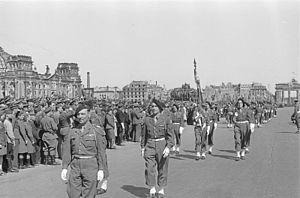
Bataillon de tradition du 159e Régiment d'Infanterie Alpine le 8 mai 1946 à Berlin.
Le 159ᵉ régiment d'infanterie, devenu 159ᵉ régiment d'Infanterie Alpine, est un régiment d'infanterie de l'Armée de terre française créé sous la Révolution à partir de la 159ᵉ demi-brigade de première formation.
Les Forces françaises à Berlin sont les unités des Forces françaises en Allemagne restées stationnées à Berlin-Ouest après la Seconde Guerre mondiale et pendant la guerre froide, en vertu des accords des conférences de Yalta et de Potsdam. Elles constituent les homologues françaises de la Berlin Brigade américaine et de la Berlin Infantry Brigade britannique.
Les forces armées françaises présentes en Allemagne ont connu plusieurs appellations : troupes d'occupation en Allemagne de 1945 à 1949, forces françaises en Allemagne de 1949 à 1993, forces françaises stationnées en Allemagne de 1993 à 1999 et enfin forces françaises et l'élément civil stationnés en Allemagne depuis 1999.